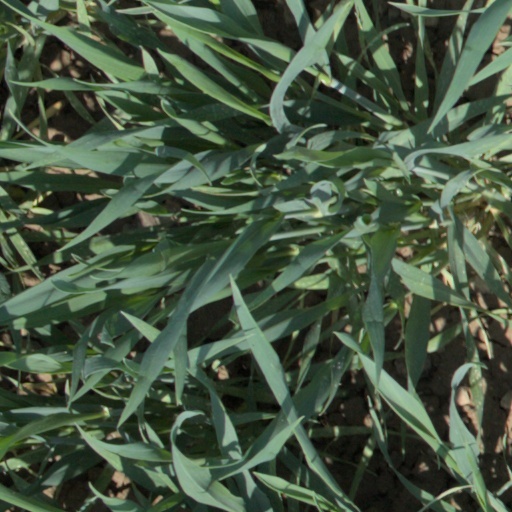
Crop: wheat